Saint-Mathieu Lighthouse

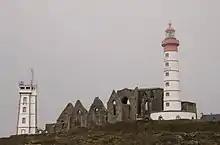
The "sémaphore", the ruins of the abbey, and the lighthouse

The promontory of Saint-Mathieu hosts the ruins of an abbey, a "sémaphore", and a lighthouse. This bizarre juxtaposition (some suggestions were made to restore the abbey, while deconstructing the lighthouse and rebuilding it elsewhere) is explained by the connections these structures shared throughout Saint-Mathieu's history.